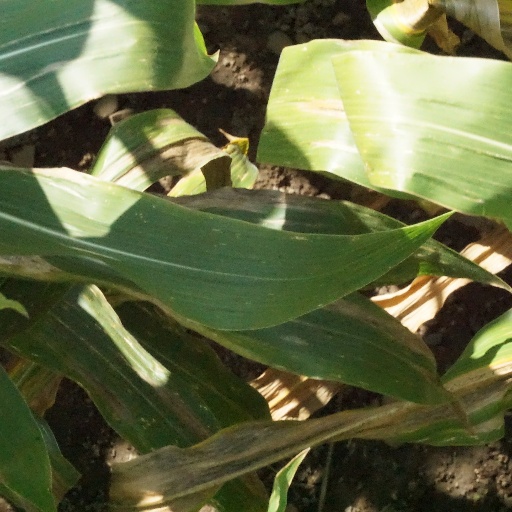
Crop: maize; corn